H. Louis Duhring Jr.

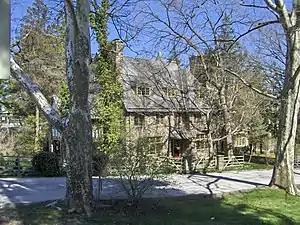
300-06 West Willow Grove Avenue, Chestnut Hill, Philadelphia (1913), Durhing, Okie & Ziegler, architects. One of Duhring's Cotswold-style houses.

Herman Louis Duhring Jr. (March 24, 1874 - July 18, 1953) was an American architect from Philadelphia, Pennsylvania. He designed several buildings that are listed on the U.S. National Register of Historic Places.